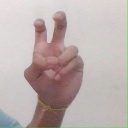
अक्षर: ई